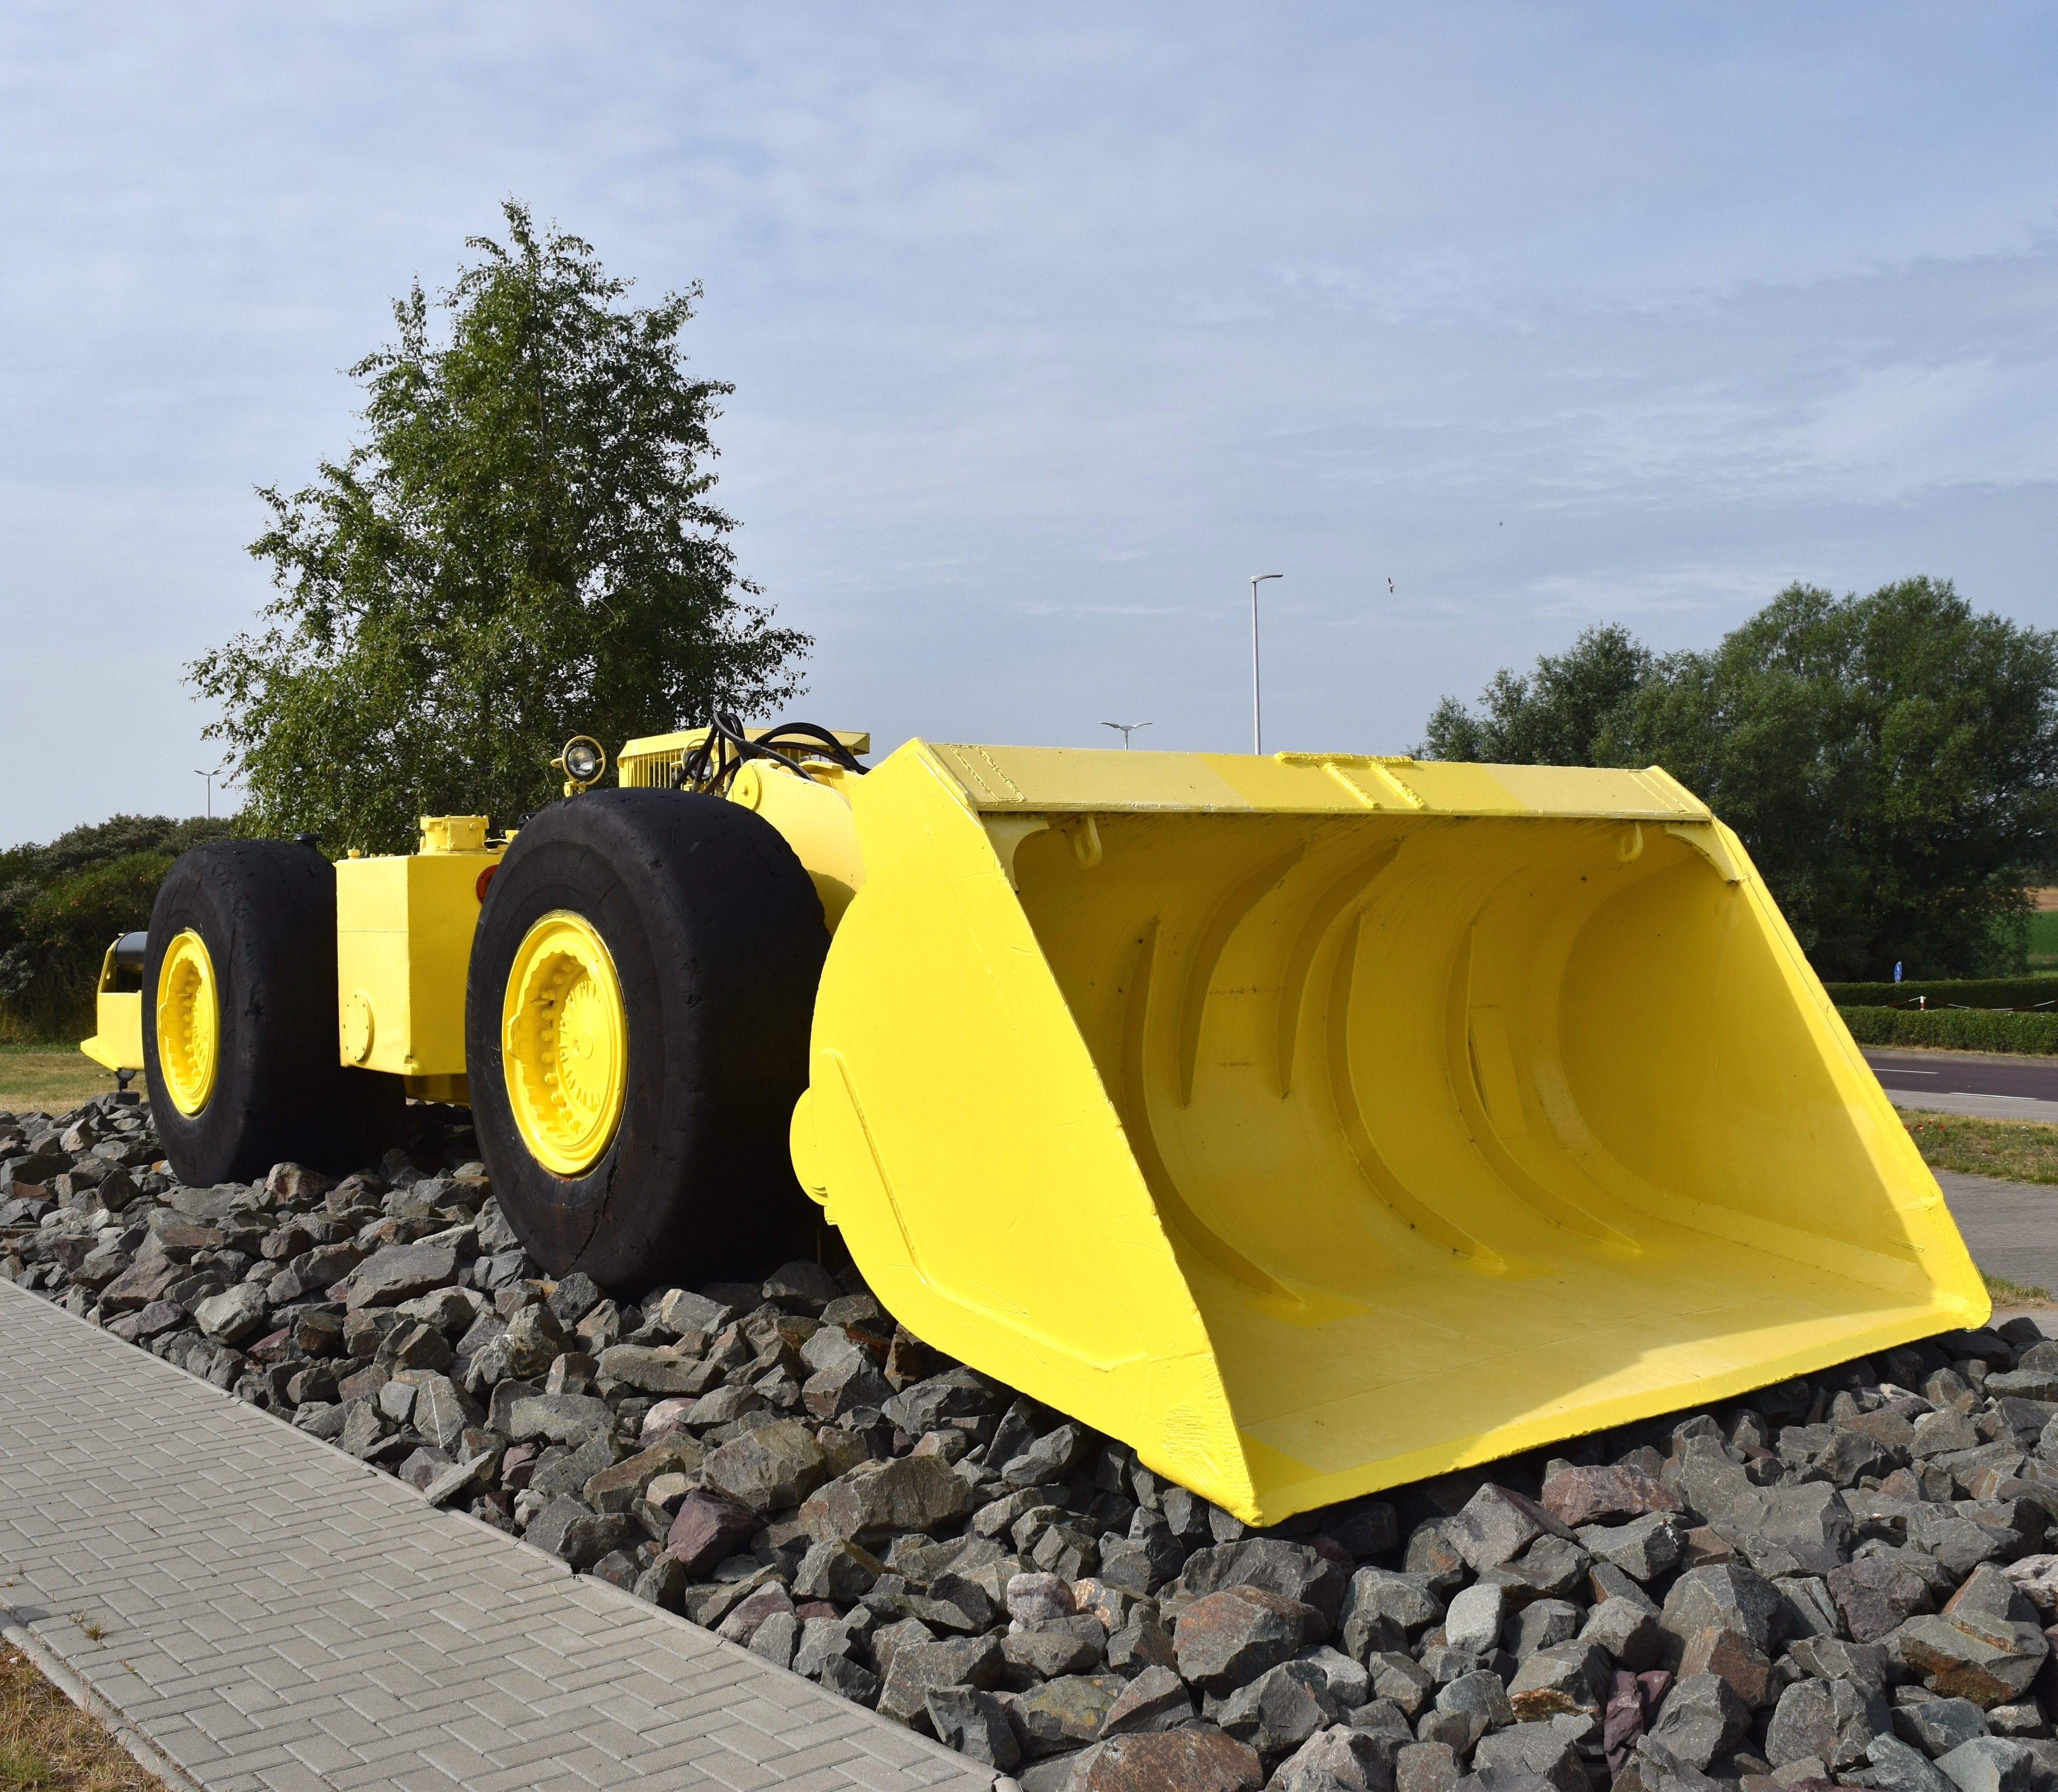
field, wheel, asphalt, underground, transport, vehicle, machine, tent, mine, construction machine, wheel loader, land vehicle